The Assistant (1997 film)

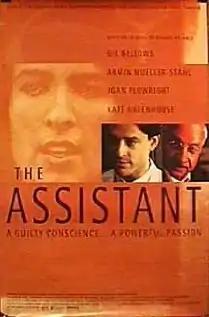
Movie poster

The Assistant is a 1997 drama film directed by Daniel Petrie and starring Gil Bellows, Armin Mueller-Stahl, Joan Plowright, and Kate Greenhouse. It is based on the 1957 novel of the same name by Bernard Malamud and was also the final theatrical film directed by Petrie before his death in 2004. It follows a young man who finds work at a shop at the turn-of-the-century, and falls in love with the owner's daughter, inflaming deeply religious origins. Filming took place in Toronto.